Rufous-collared sparrow

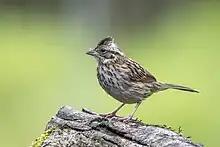
Juvenile in Colombia

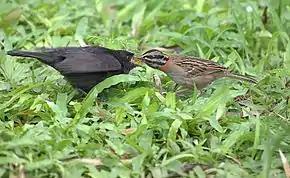
Adult rufous-collared sparrow feeds a parasitic shiny cowbird ("Molothrus bonariensis") fledgling in São Paulo, Brazil

The rufous-collared sparrow or Andean sparrow (Zonotrichia capensis) is an American sparrow found in a wide range of habitats, often near humans, from the extreme south-east of Mexico to Tierra del Fuego, and the island of Hispaniola (split between the Dominican Republic and Haiti) in the Caribbean. It has diverse vocalizations, which have been intensely studied since the 1970s, particularly by Paul Handford and Stephen C. Lougheed (UWO), Fernando Nottebohm (Rockefeller University) and Pablo Luis Tubaro (UBA). Local names for this bird include the Portuguese tico-tico, the Spanish copetón ("tufted") in Colombia, as well as chingolo and chincol, comemaíz "corn eater" in Costa Rica, chincol in Chile and Cigua de Constanza in the Dominican Republic.